Tiberius Julius Cotys II

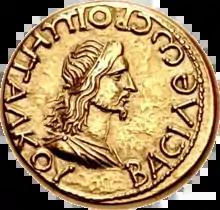

Cotys II or Kotys II ("Tiberios Iulios Kotys Philocaesar Philoromaios Eusebes", flourished 2nd century, died 131) was a prince and Roman client king of the Bosporan Kingdom. Like many other later Bosporan kings, Cotys II is known mainly from coinage, alongside a few inscriptions and contemporary writings. His coins are known from the period 123–131. Cotys II is known to have been the son of his predecessor Sauromates I. His relationship to later kings is not known for certain, but it is possible that his two immediate successors Rhoemetalces and Eupator were his sons.